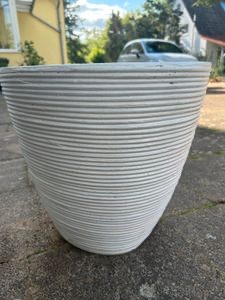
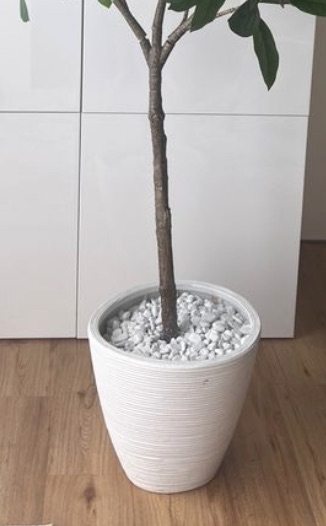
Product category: misc
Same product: yes